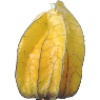
Label: physalis_with_husk